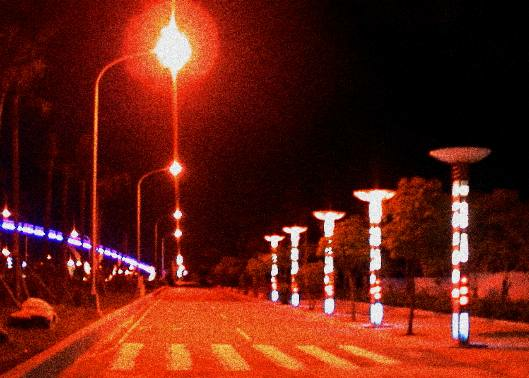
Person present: No